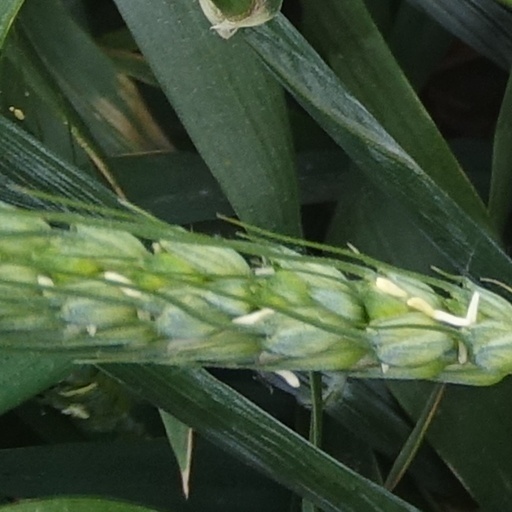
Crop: wheat